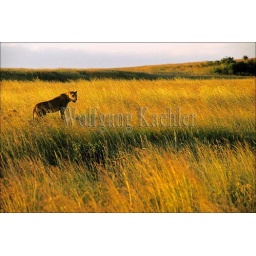
Kenya, masai mara, lions, lioness in grass